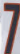
Number: 7